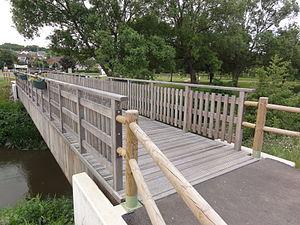
Chailles (Loir-et-Cher) pont piste cyclable et pietonne
Chailles est une commune française située dans le département de Loir-et-Cher en région Centre-Val de Loire. Ses habitants s'appellent les Chaillois et les Chailloises.